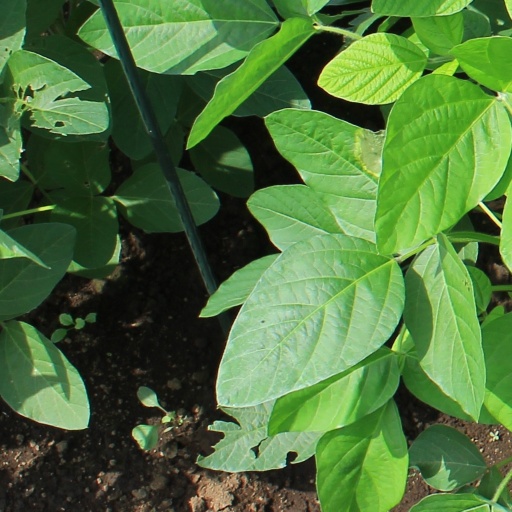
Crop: soybean